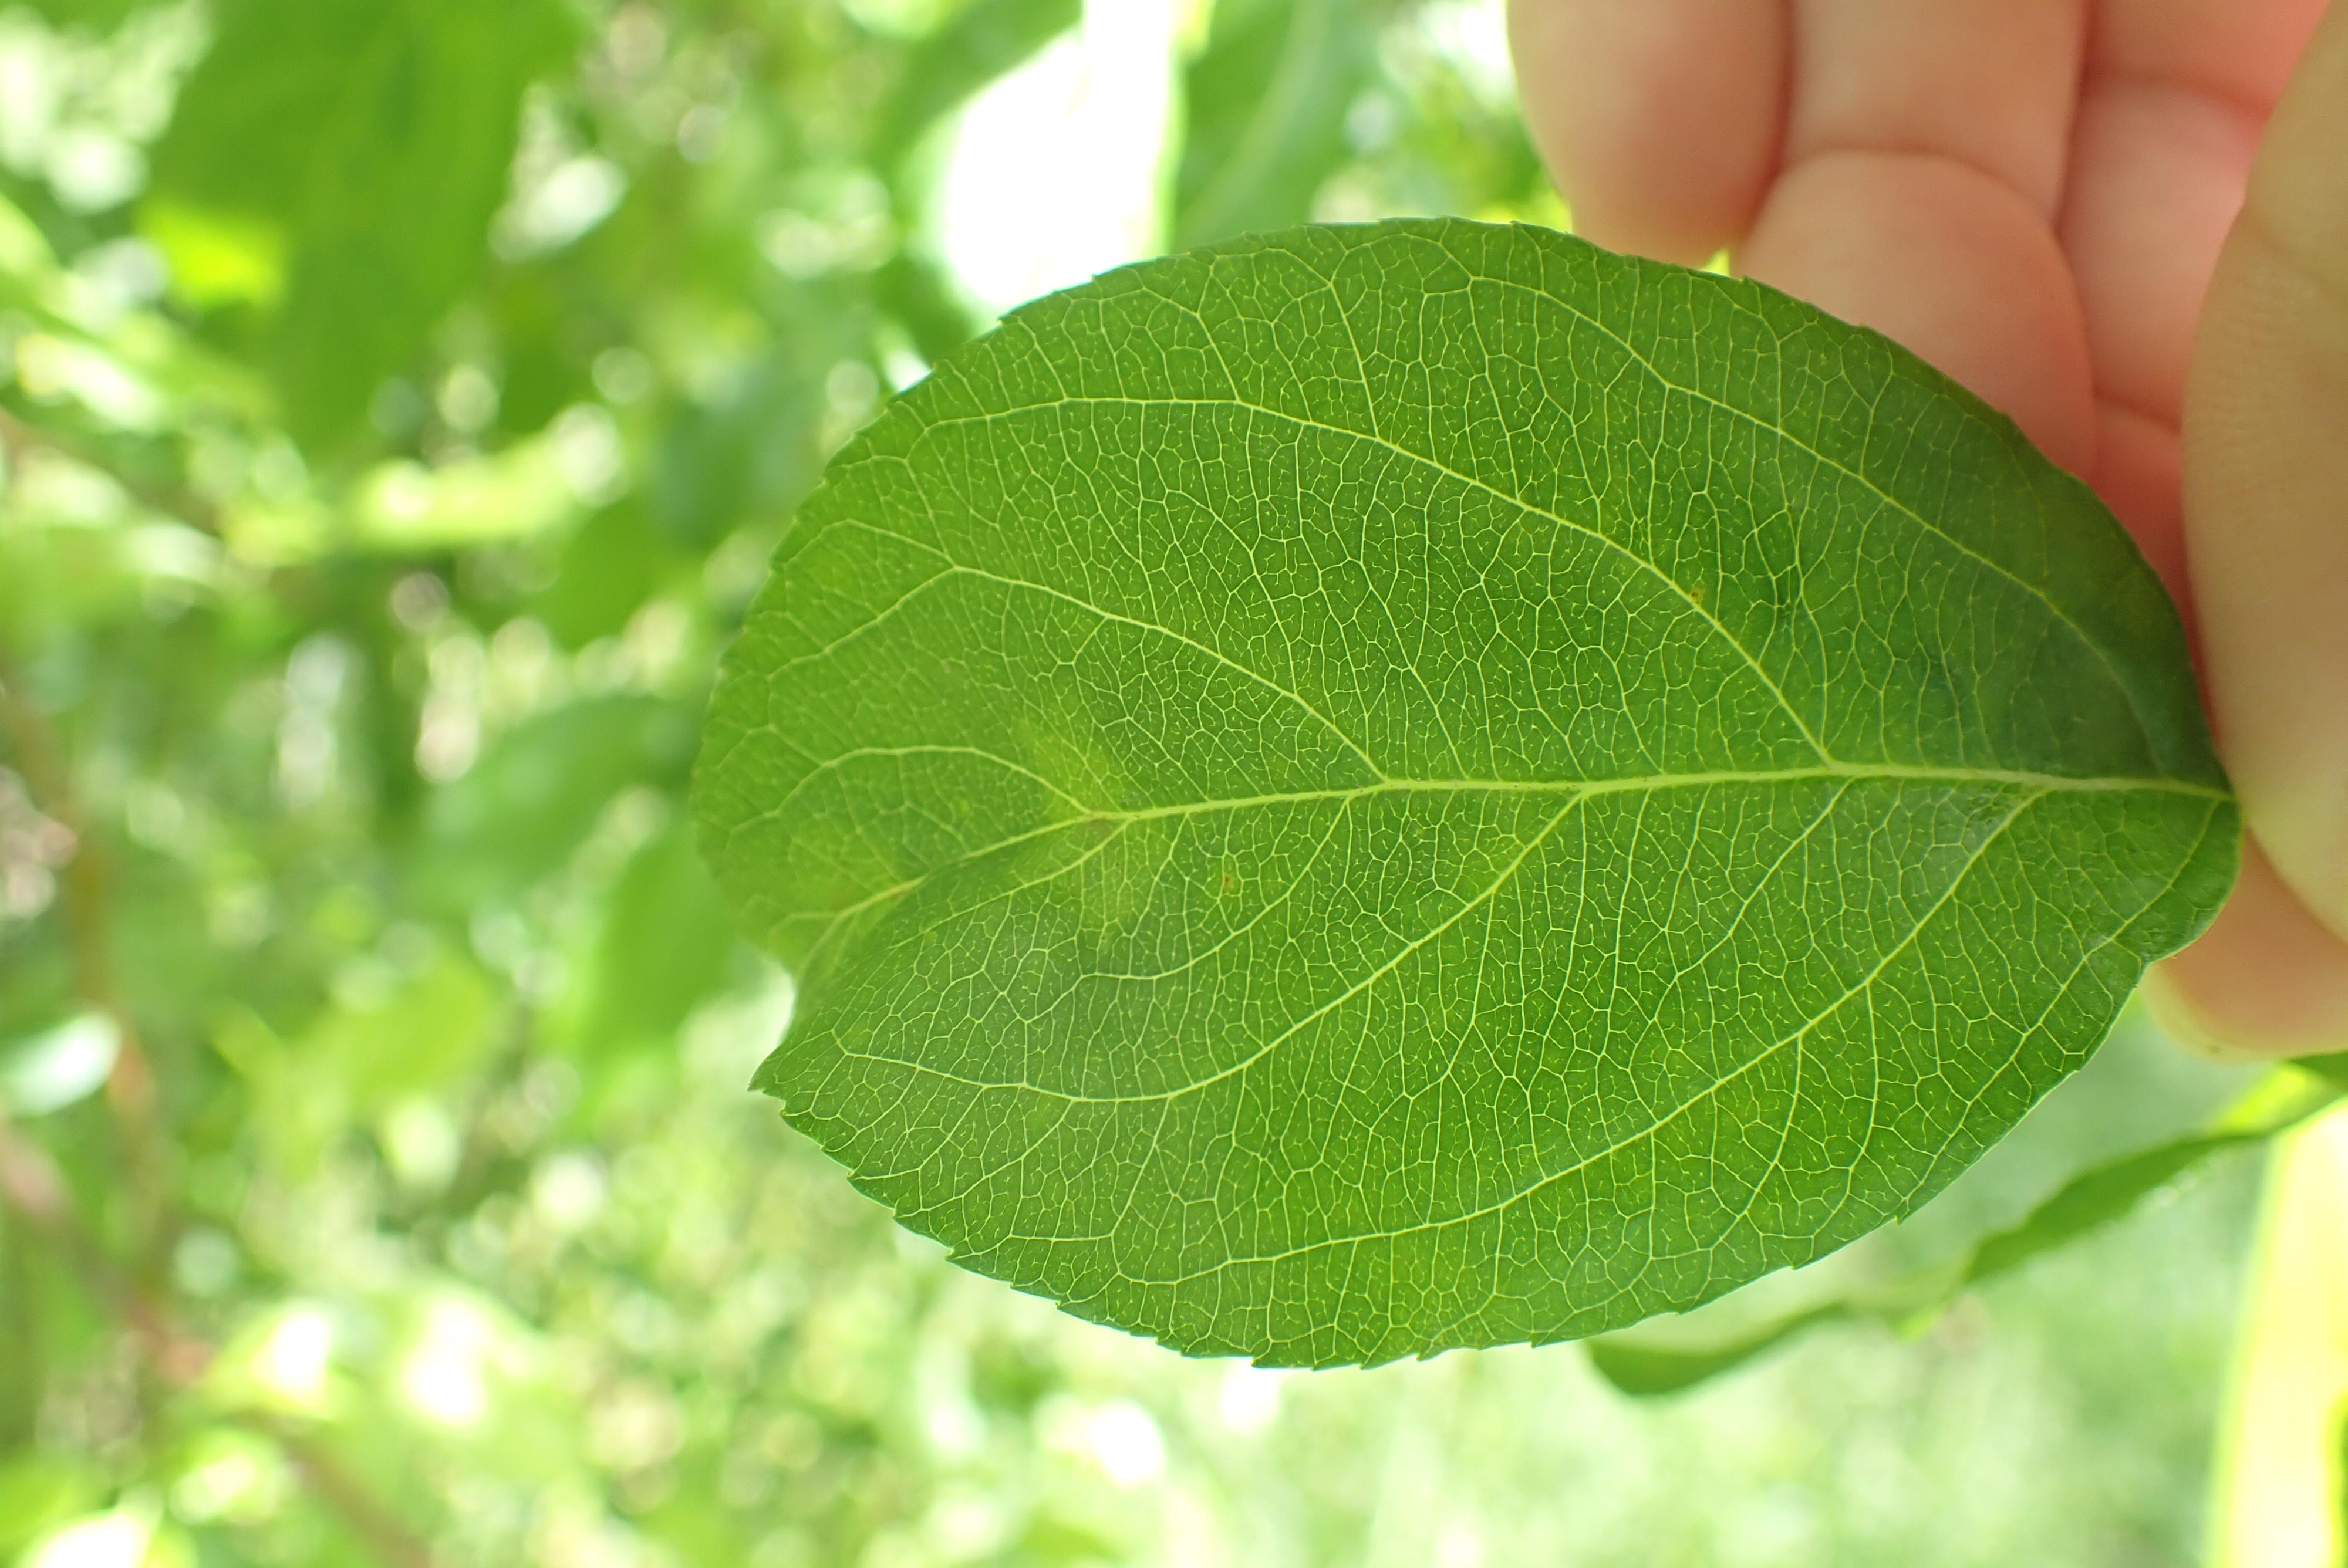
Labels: scab